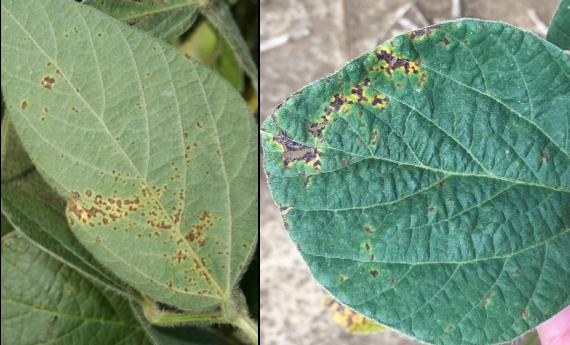
Plant: Soybean
Disease: soybean bacterial blight